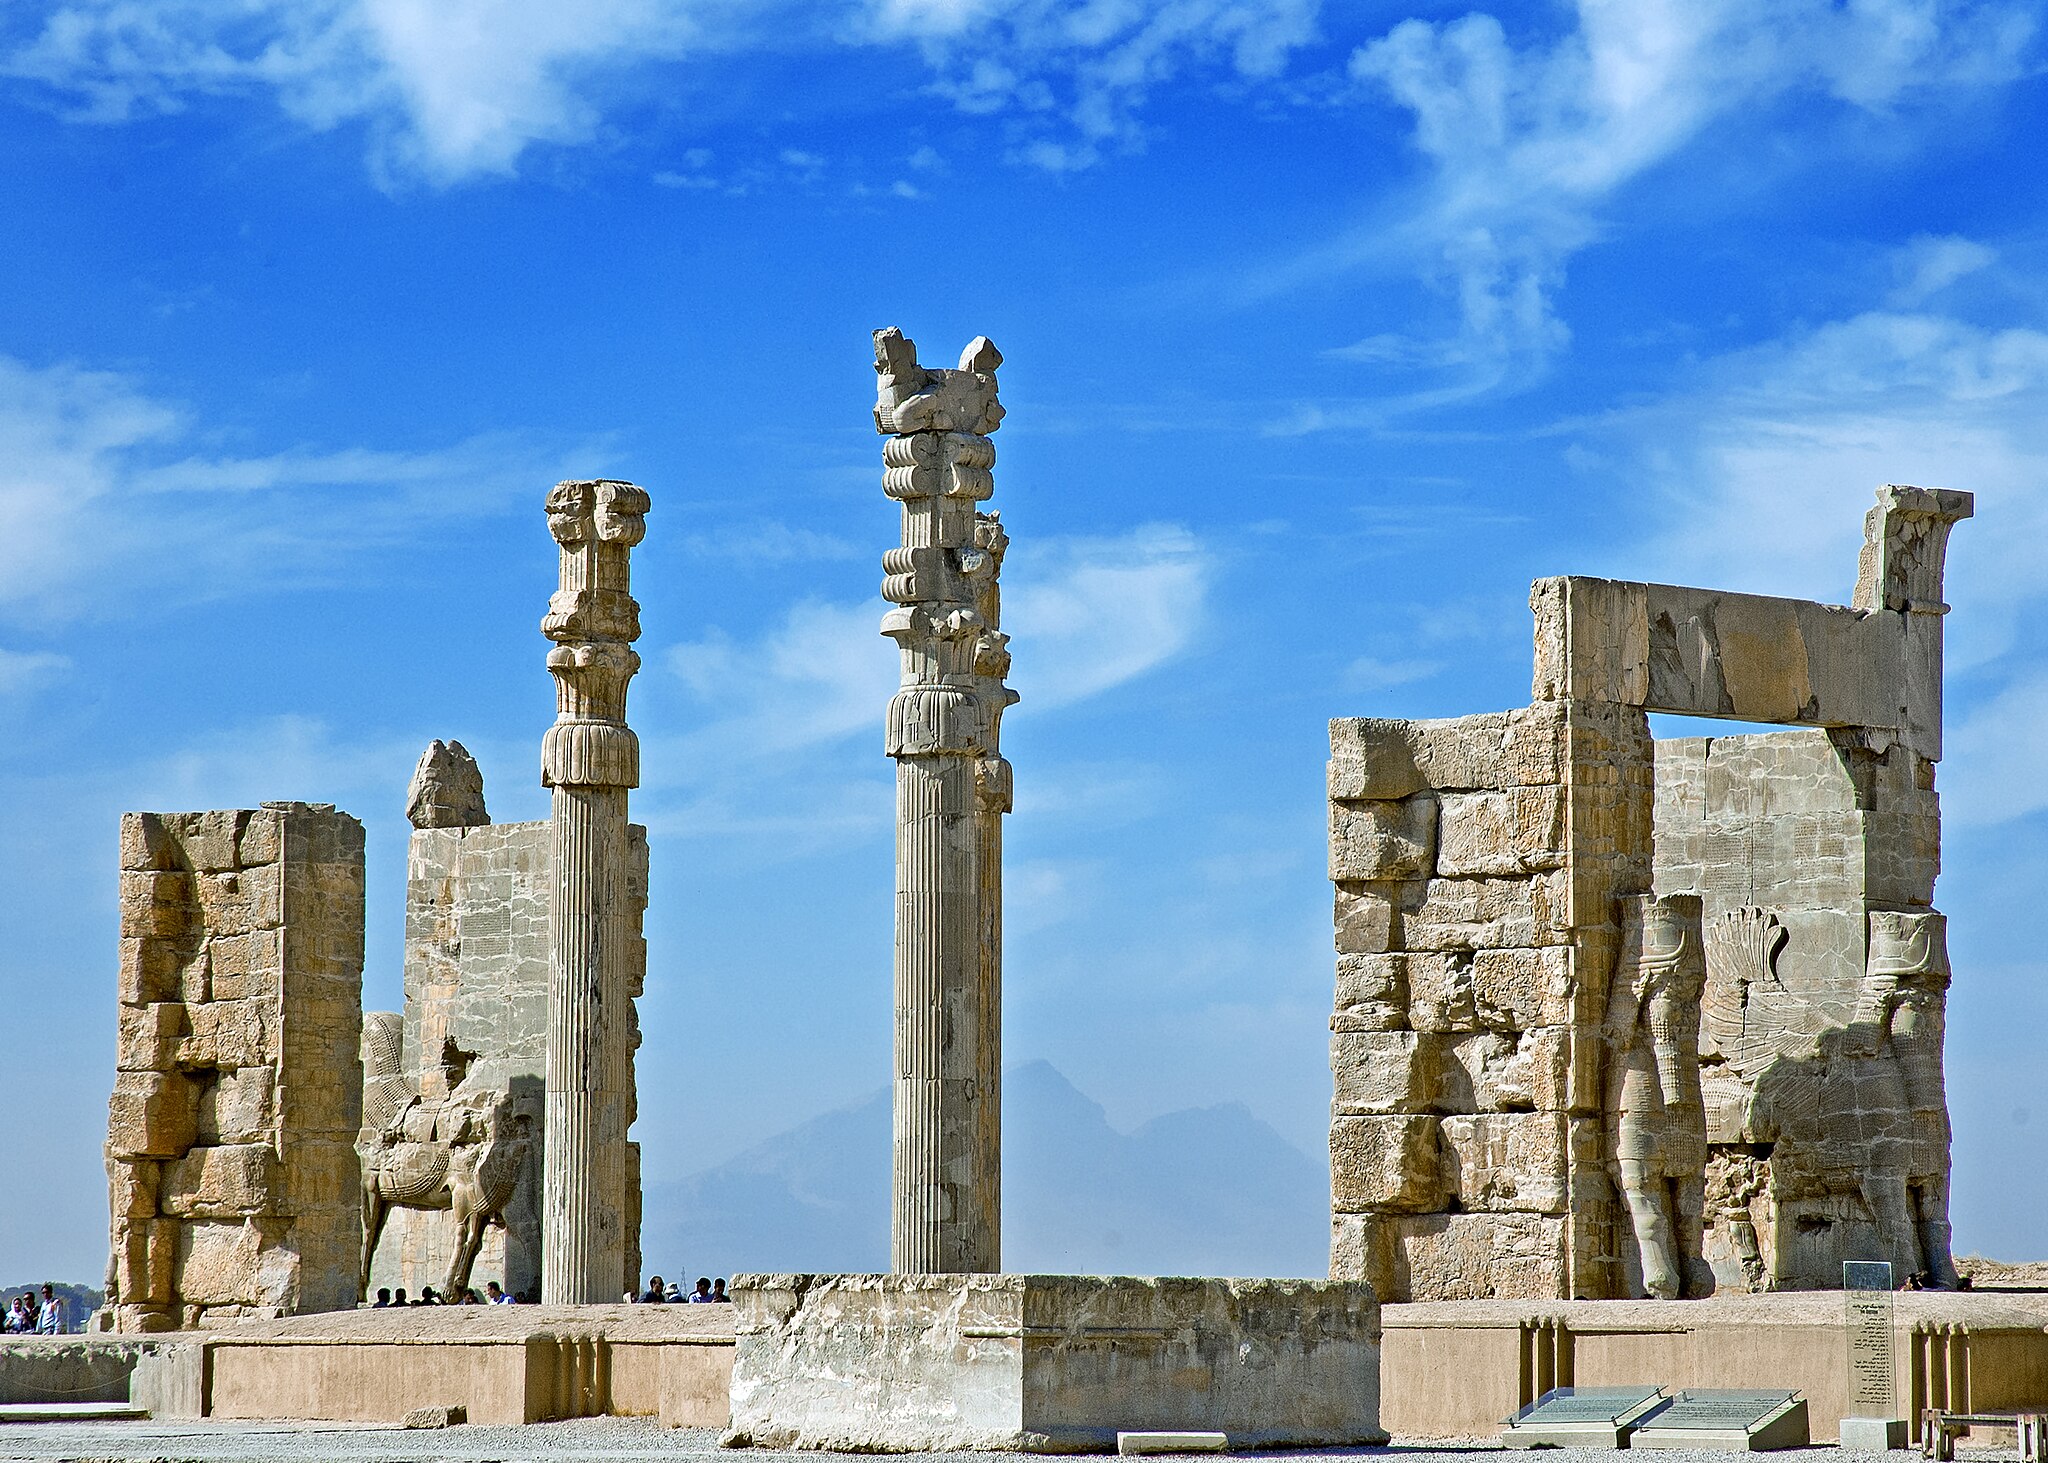
Title: Persepolis 10. Iran
Date: 2010-11-19 05:45:19
Categories: Gate of All Nations, Self-published work, Cultural heritage monuments in Iran with known IDs, Uploaded via Campaign:wlm-ir, Images from Wiki Loves Monuments in Marvdasht, 2010 in Persepolis, Iran photographs taken on 2010-11-19, Images from Wiki Loves Monuments 2020, Images from Wiki Loves Monuments 2020 in Iran